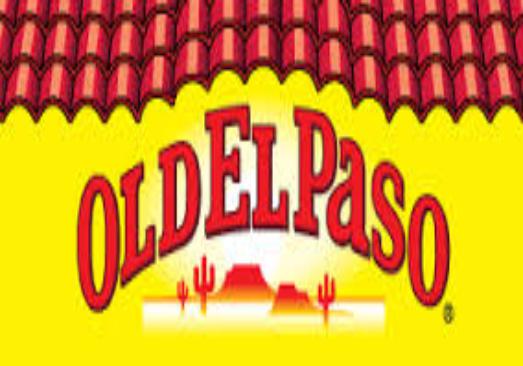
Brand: El Paso
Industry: Food